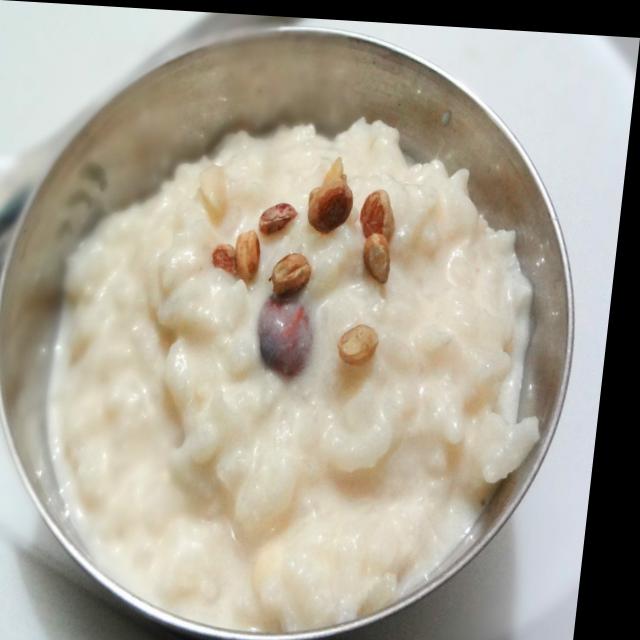
Dish: kheer